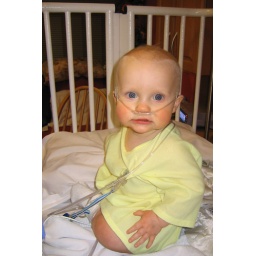
Happy boy in his bed